Cut of beef

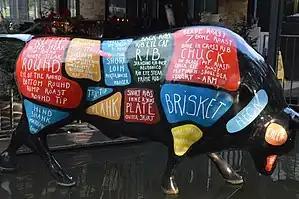
Statue of cow with cuts of beef in a Budapest restaurant

During butchering, beef is first divided into primal cuts, pieces of meat initially separated from the carcass. These are basic sections from which steaks and other subdivisions are cut. Since the animal's legs and neck muscles do the most work, they are the toughest; the meat becomes more tender as distance from hoof and horn increases.